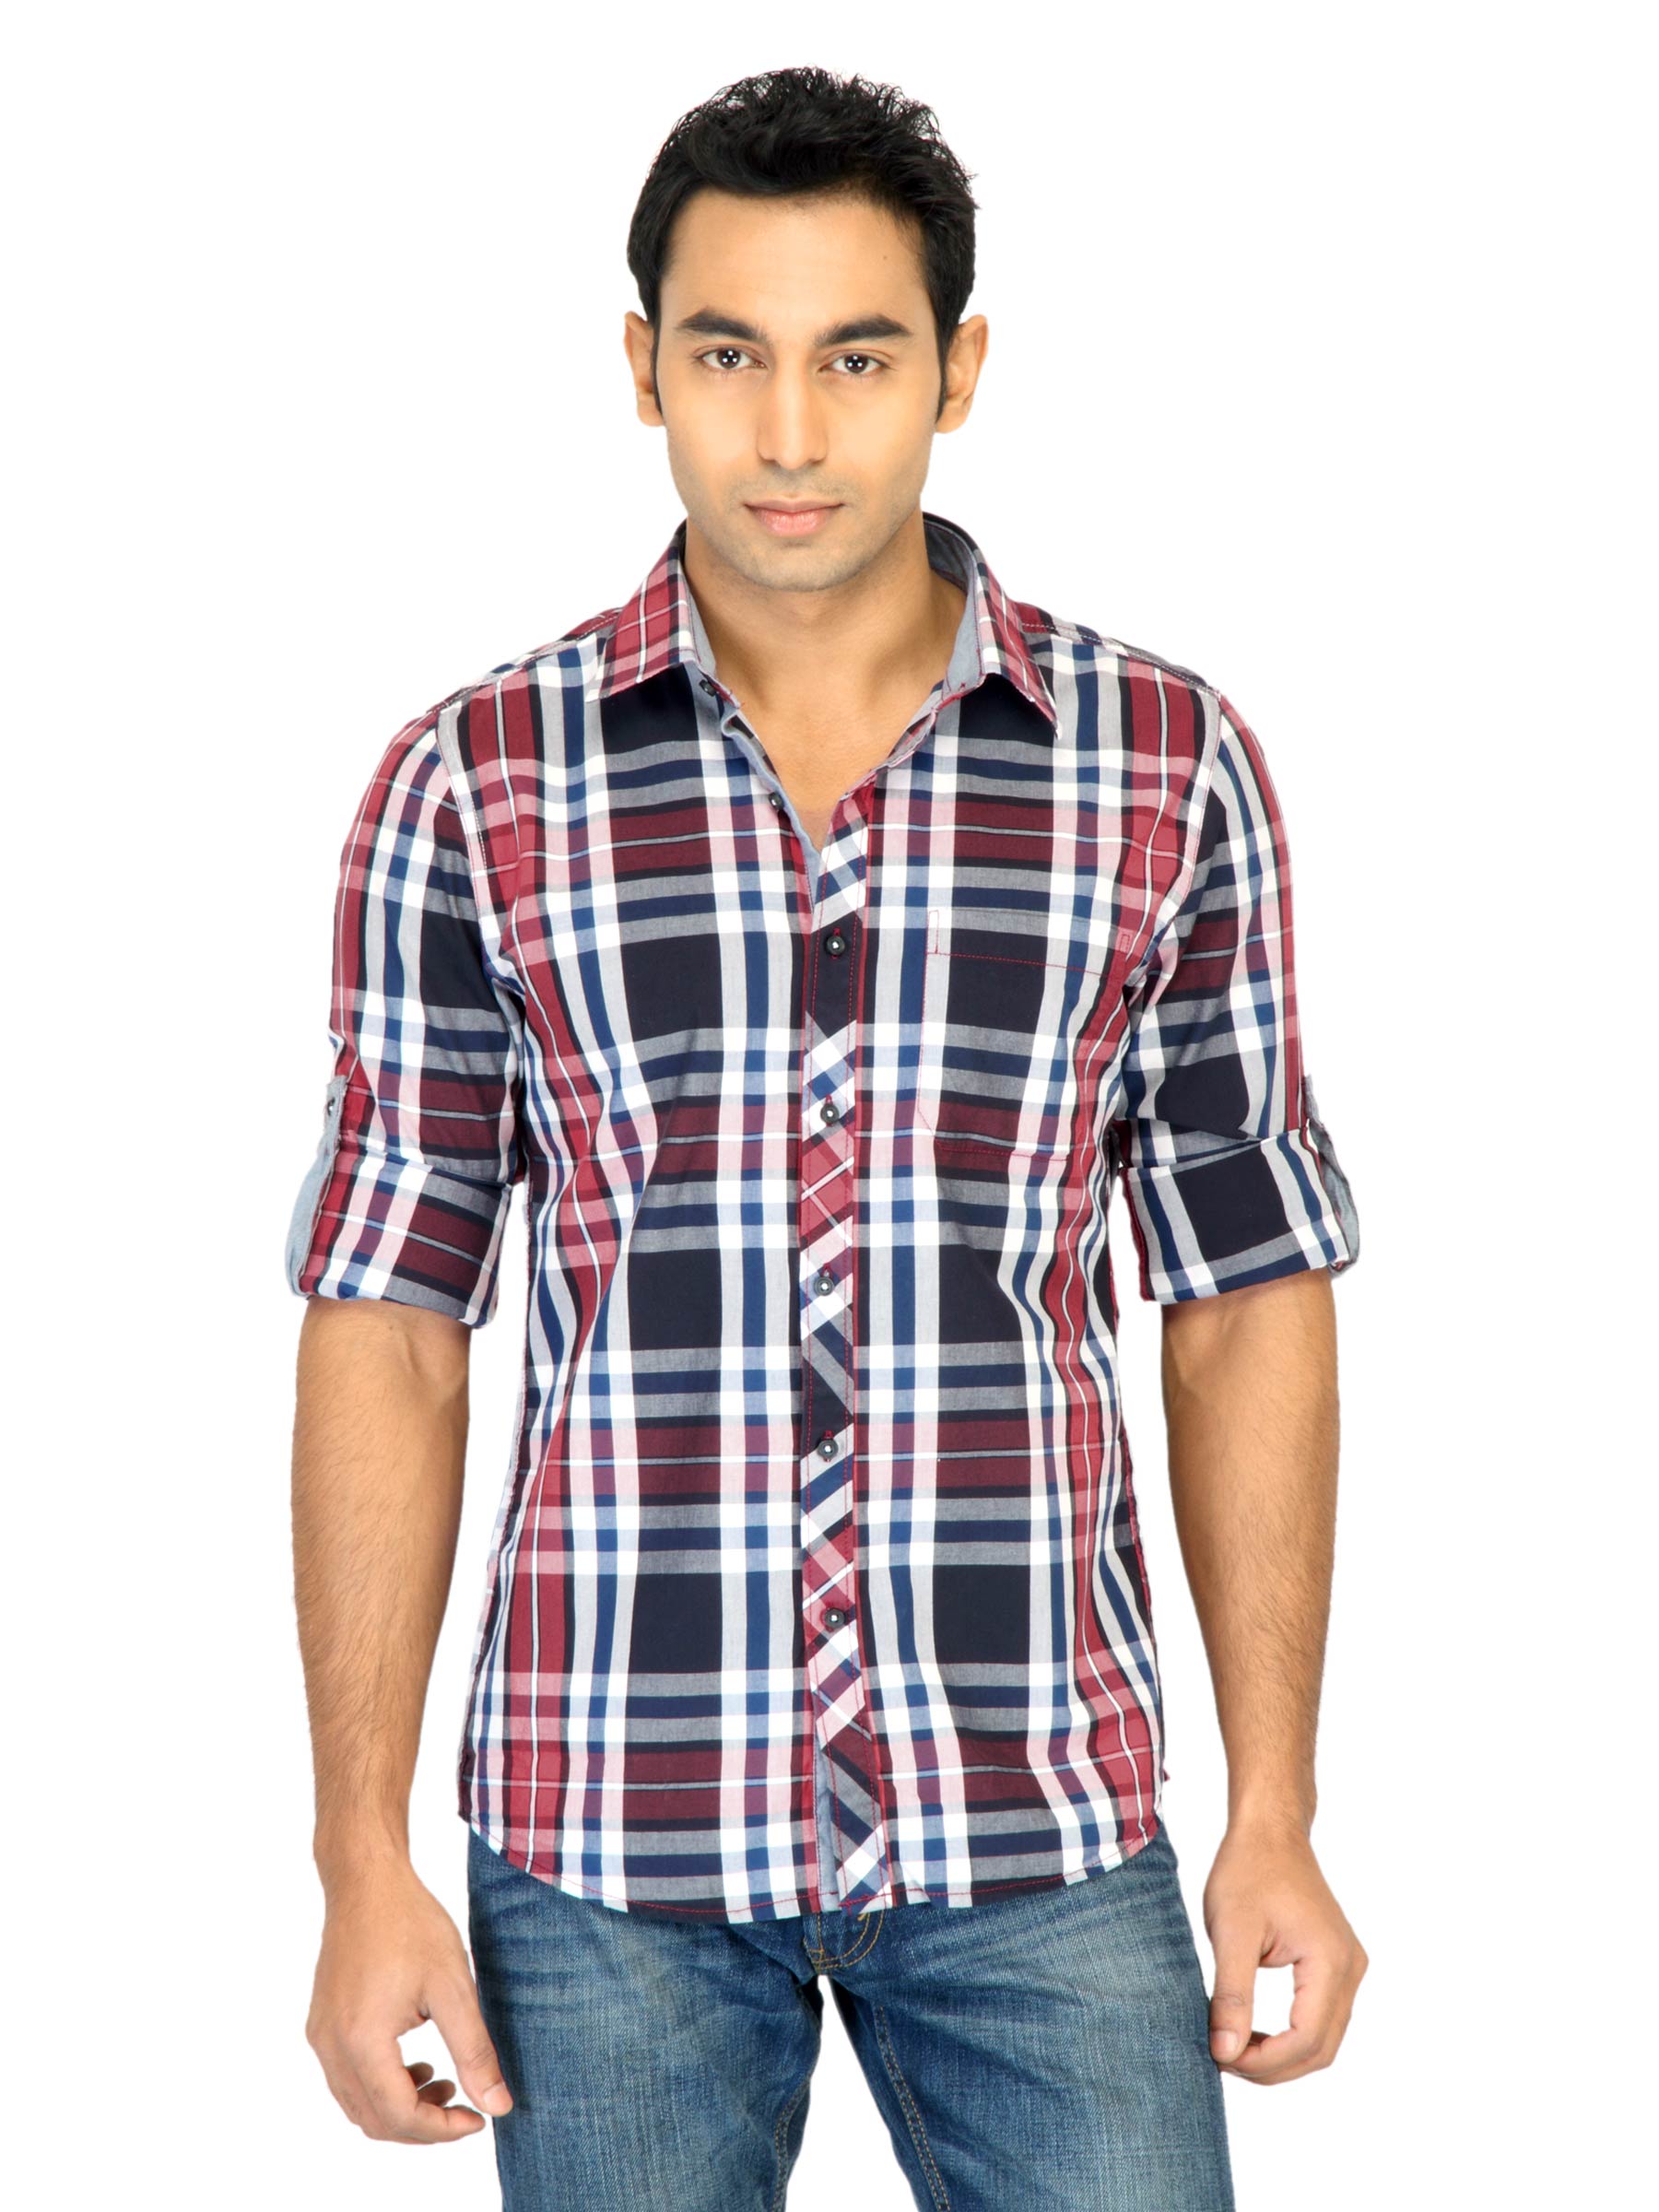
Turtle Check Men Black Shirt
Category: Apparel / Topwear / Shirts
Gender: Men
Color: Black
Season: Fall 2011
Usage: Casual